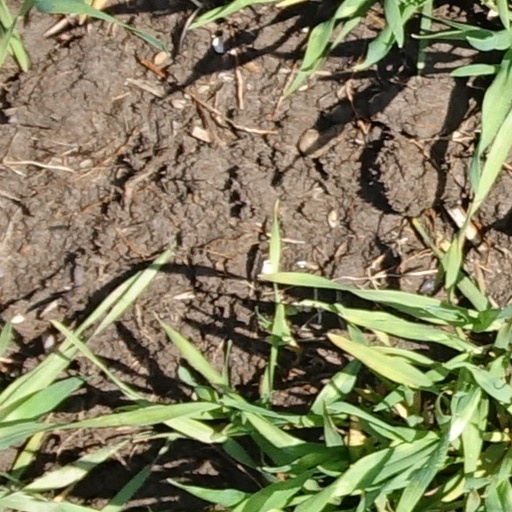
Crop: wheat